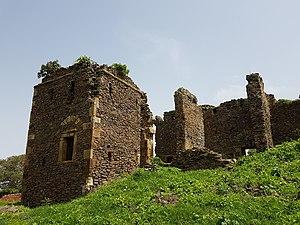
Les ruines de Gorgora Nova sont un ensemble architectural en ruines situé à une dizaine de kilomètres à l'ouest en longeant les rives du lac Tana, à partir de l'actuelle ville de Gorgora. Les bâtiments ont été construits au cours des années 1620 à l'initiative de l'empereur Susneyos et de missionnaires jésuites installés dans la région, dans le contexte de la conversion au catholicisme de l'empereur, sous l'influence de son conseiller Pedro Páez. Le site a vraisemblablement été abandonné après la mort de Susneyos et l'avènement de son fils Fasilides, qui retourne à l'orthodoxie copte. La construction de ces bâtiments s'inscrit dans le contexte d'une présence de longue durée de Portugais et d'Éthiopiens pour certains convertis au catholicisme dans la péninsule de Gorgora.
La mission jésuite d’Éthiopie est une initiative missionnaire des jésuites du XVIe siècle. A la demande du pape Jules III Ignace de Loyola envoie en Éthiopie, en 1554, quelques jésuites dont deux sont ordonnés évêque en vue de ramener l’Église copte à l’union avec l’Église de Rome. La mission est un échec et se termine avec la mort du dernier jésuite resté en semi-exil dans le pays, en 1633.